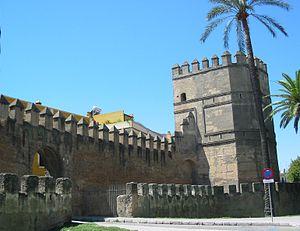
Les murailles urbaines de Séville sont les fortifications qui entouraient le centre historique de la ville andalouse de Séville depuis l'époque romaine et dont le tracé fut remodelé le long de l'histoire de la ville, notamment durant les dominations wisigothique, almoravide et almohade puis durant la Reconquista. Elles subsistèrent jusqu'au XIXᵉ siècle avant d'être quasi entièrement détruites après la révolution de 1868. Certains pans subsistent, principalement le long de la limite nord du quartier de San Gil et à proximité de l'Alcázar. Pour accéder à l'intérieur des murailles, jusqu'à dix-neuf portes et guichets existèrent. On n'en retrouve que quatre dans la Séville du début du XXIᵉ siècle : la porte de la Macarena, la porte de Cordoue, le guichet de l'Huile et le guichet de la Tour de l'Eau. Les portes conservés sont de style almohade, malgré des caractéristiques de l'architecture classique que leur confèrent les restaurations effectuées au XVIIIᵉ siècle.